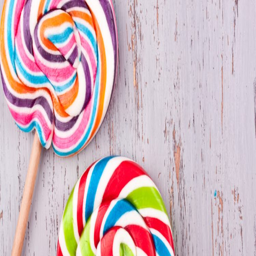
halloween allergy - free candies for kids to have a safe halloween